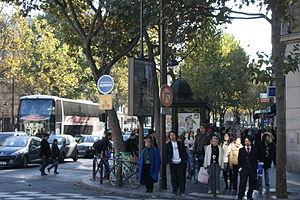
Foule Boulevard Saint Michel